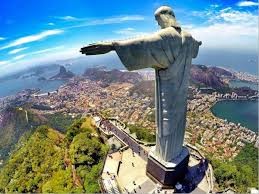
Landmark: Christ the Reedemer